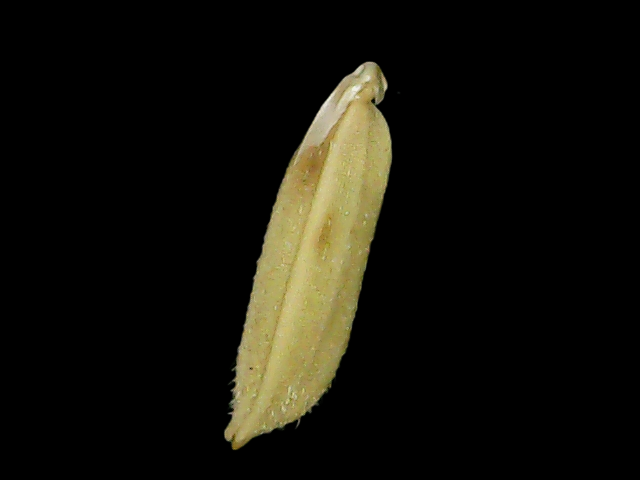
Rice variety: Bd75